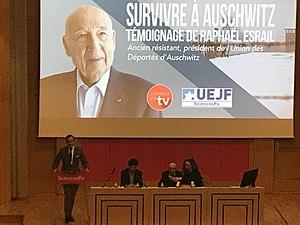
Amphithéâtre Émile Boutmy Sciences Po lors d'une conférence de Raphaël Esrail, 13 février 2018.
Raphaël Esrail, né le 10 mai 1925 à Magnésie en Turquie, est un résistant et déporté français.